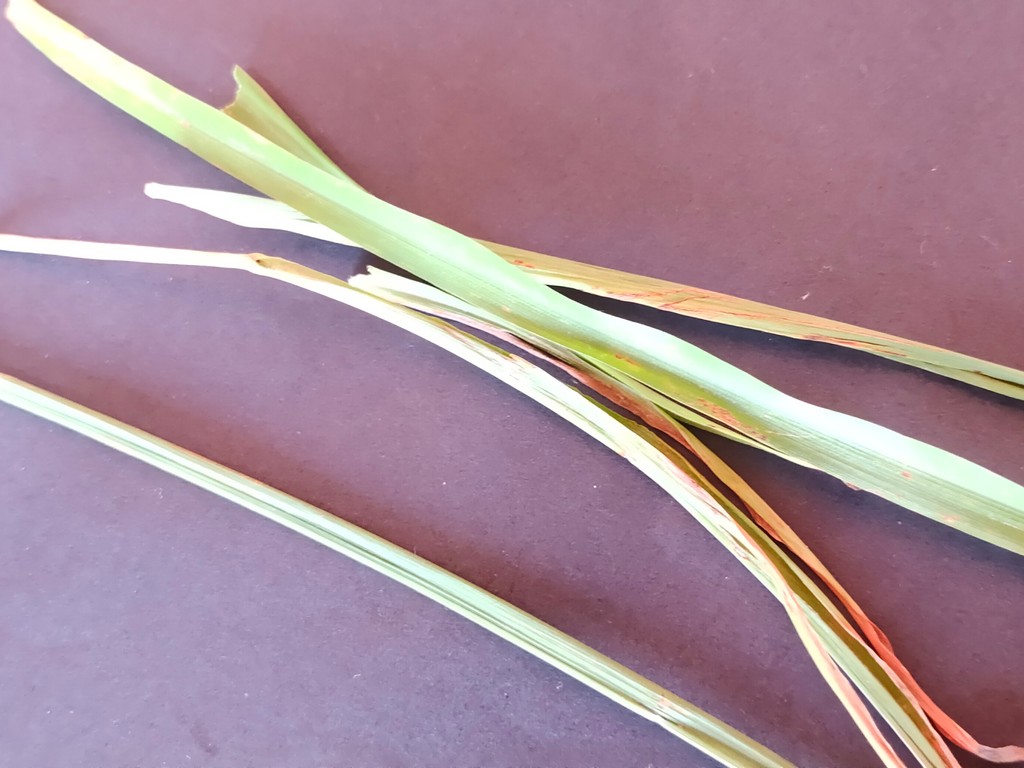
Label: Unhealthy